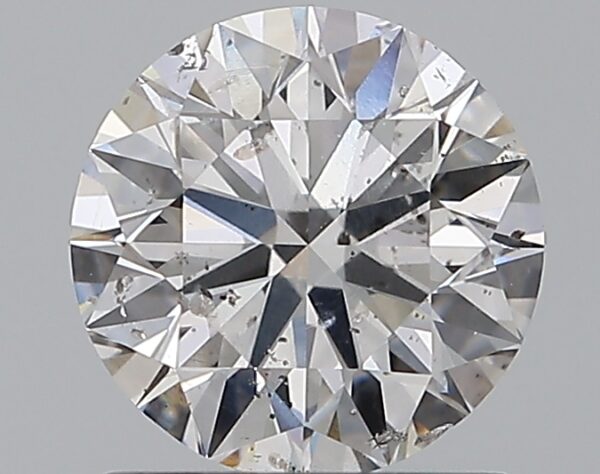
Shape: round
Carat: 1.01
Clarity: SI2
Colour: D
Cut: EX
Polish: EX
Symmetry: EX
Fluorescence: M
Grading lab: GIA
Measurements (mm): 6.36 x 6.39 x 3.98